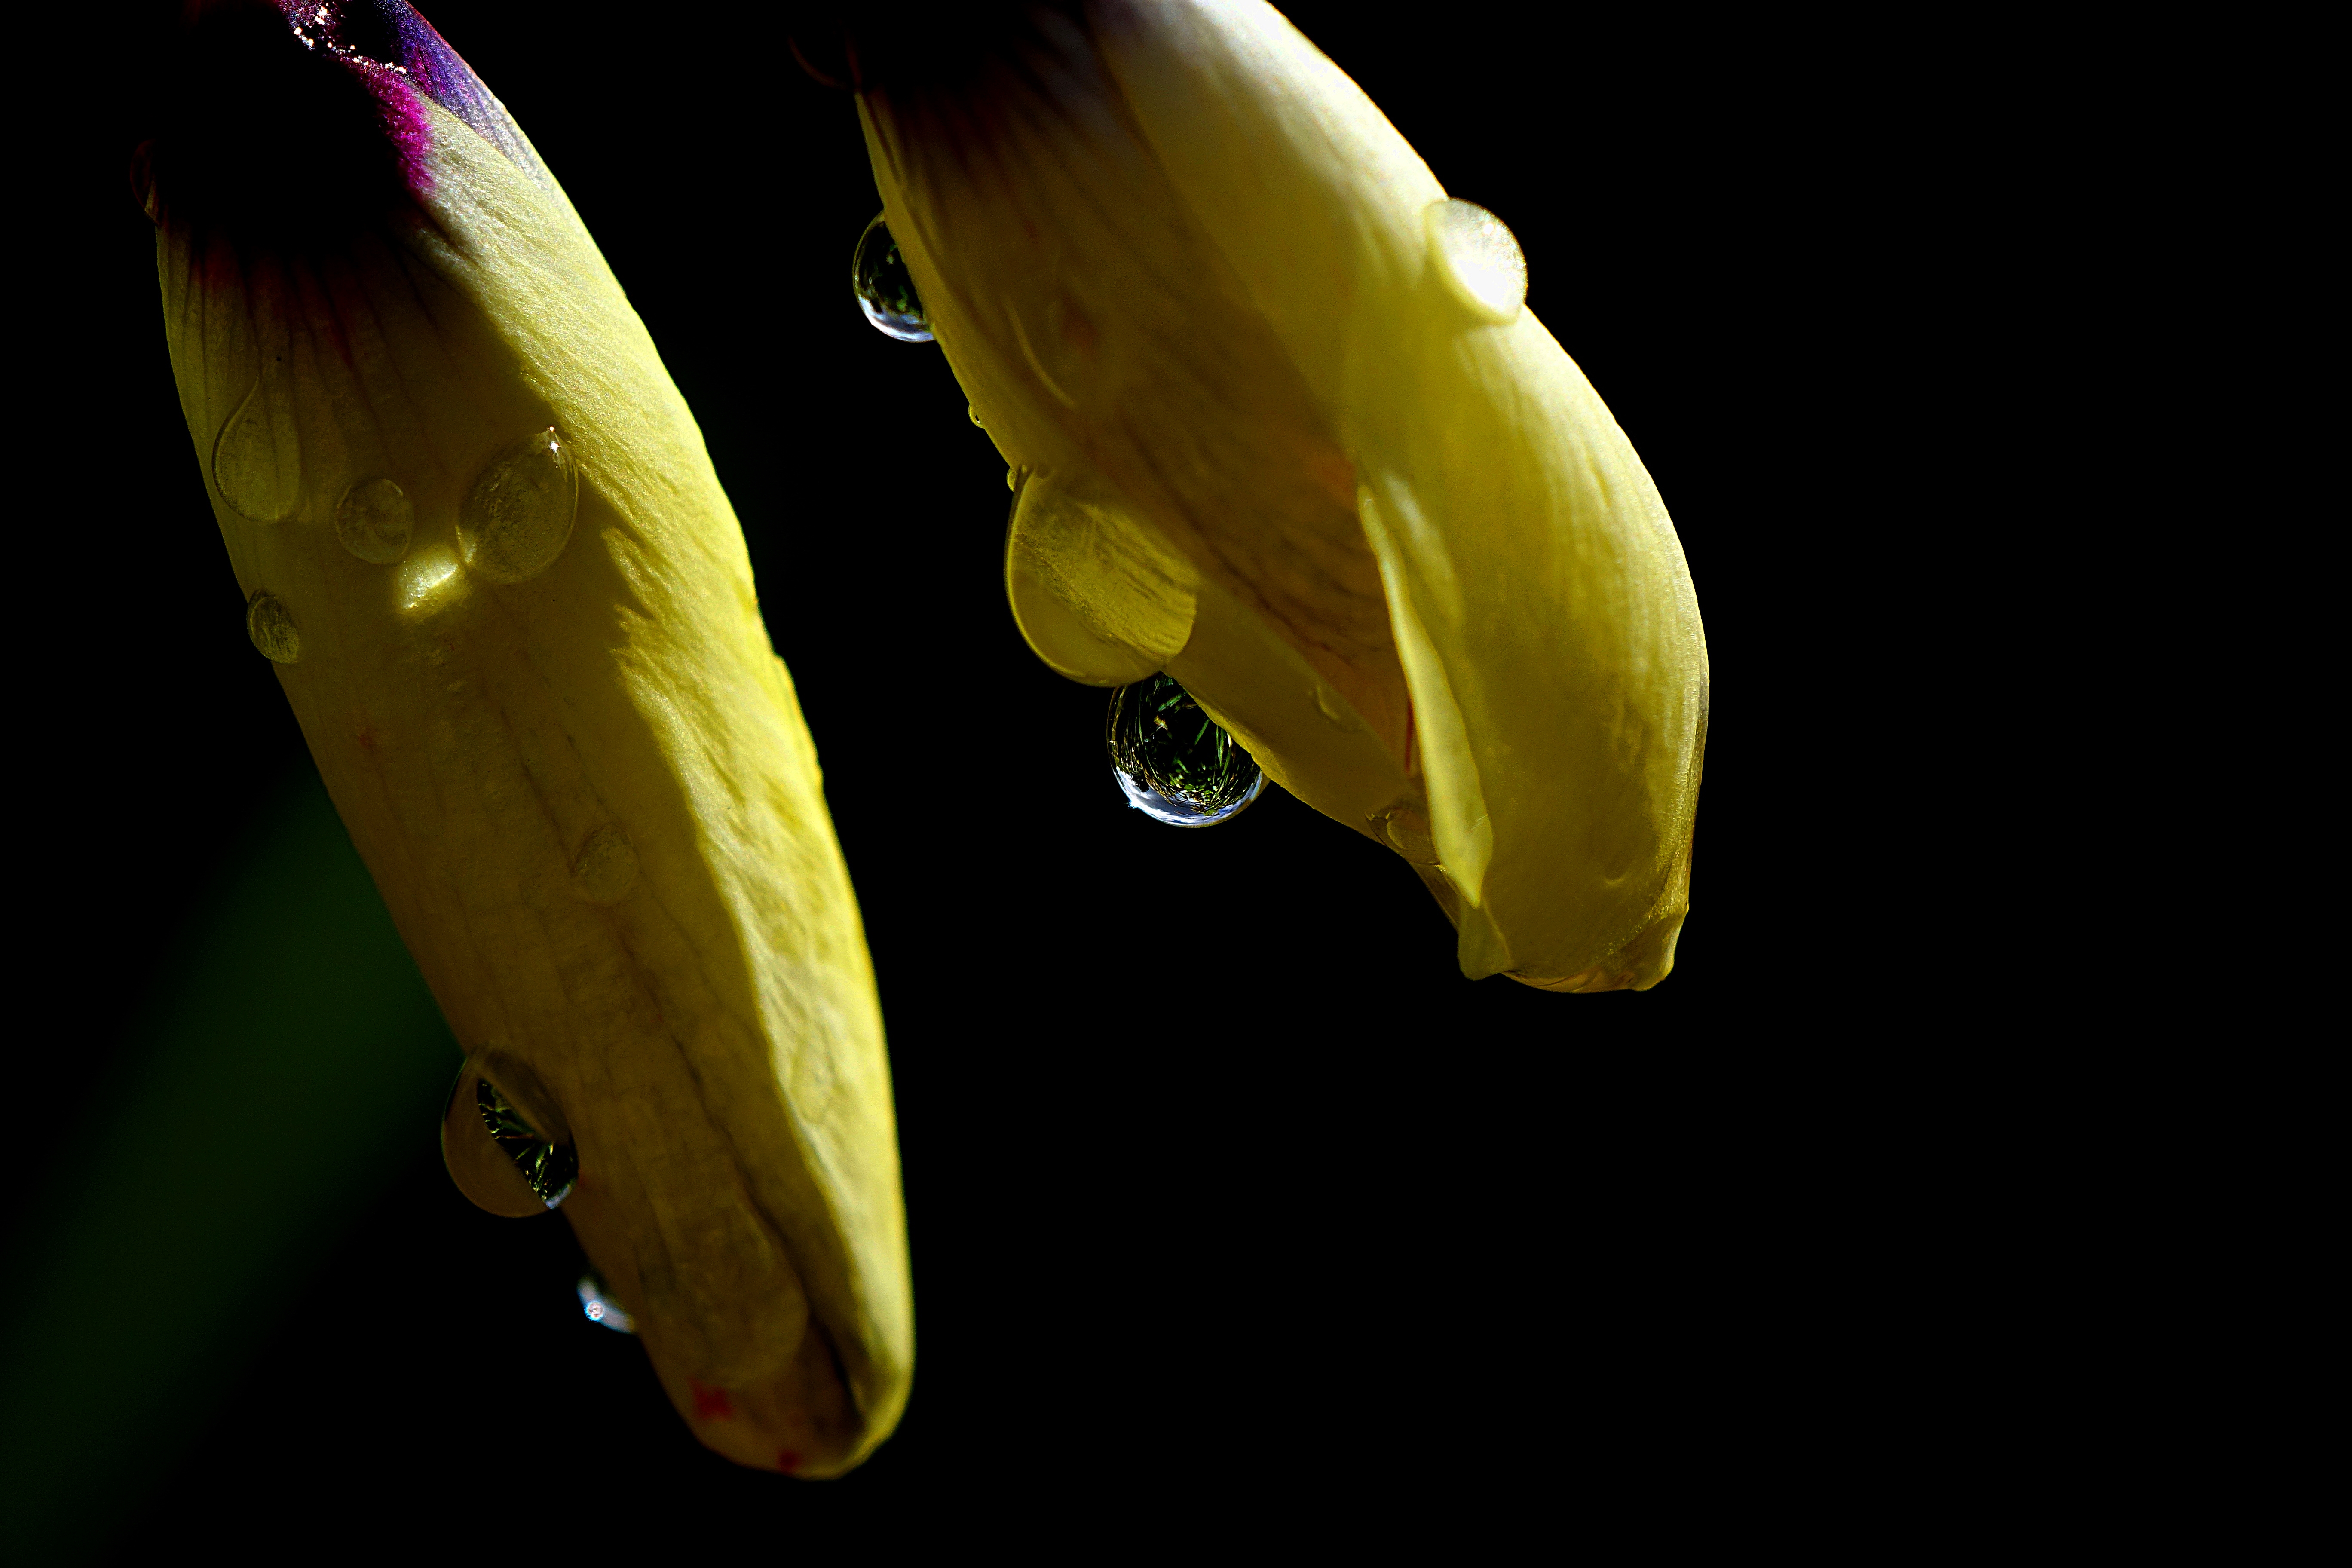
nature, plant, photography, leaf, flower, petal, insect, macro, yellow, flora, flowers, close up, naturaleza, flores, arum, ggl1, gaby1, xovesphoto, sonyrx10, rx10, gphoto, xelodegalicia, macro photography, gabrielcoru a, flowering plant, plant stem, land plant